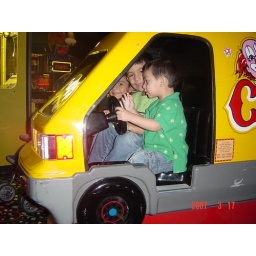
boys in a van... notice Russell's face